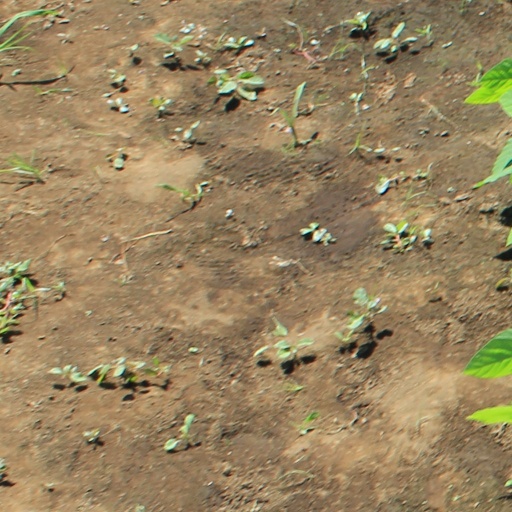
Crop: soybean